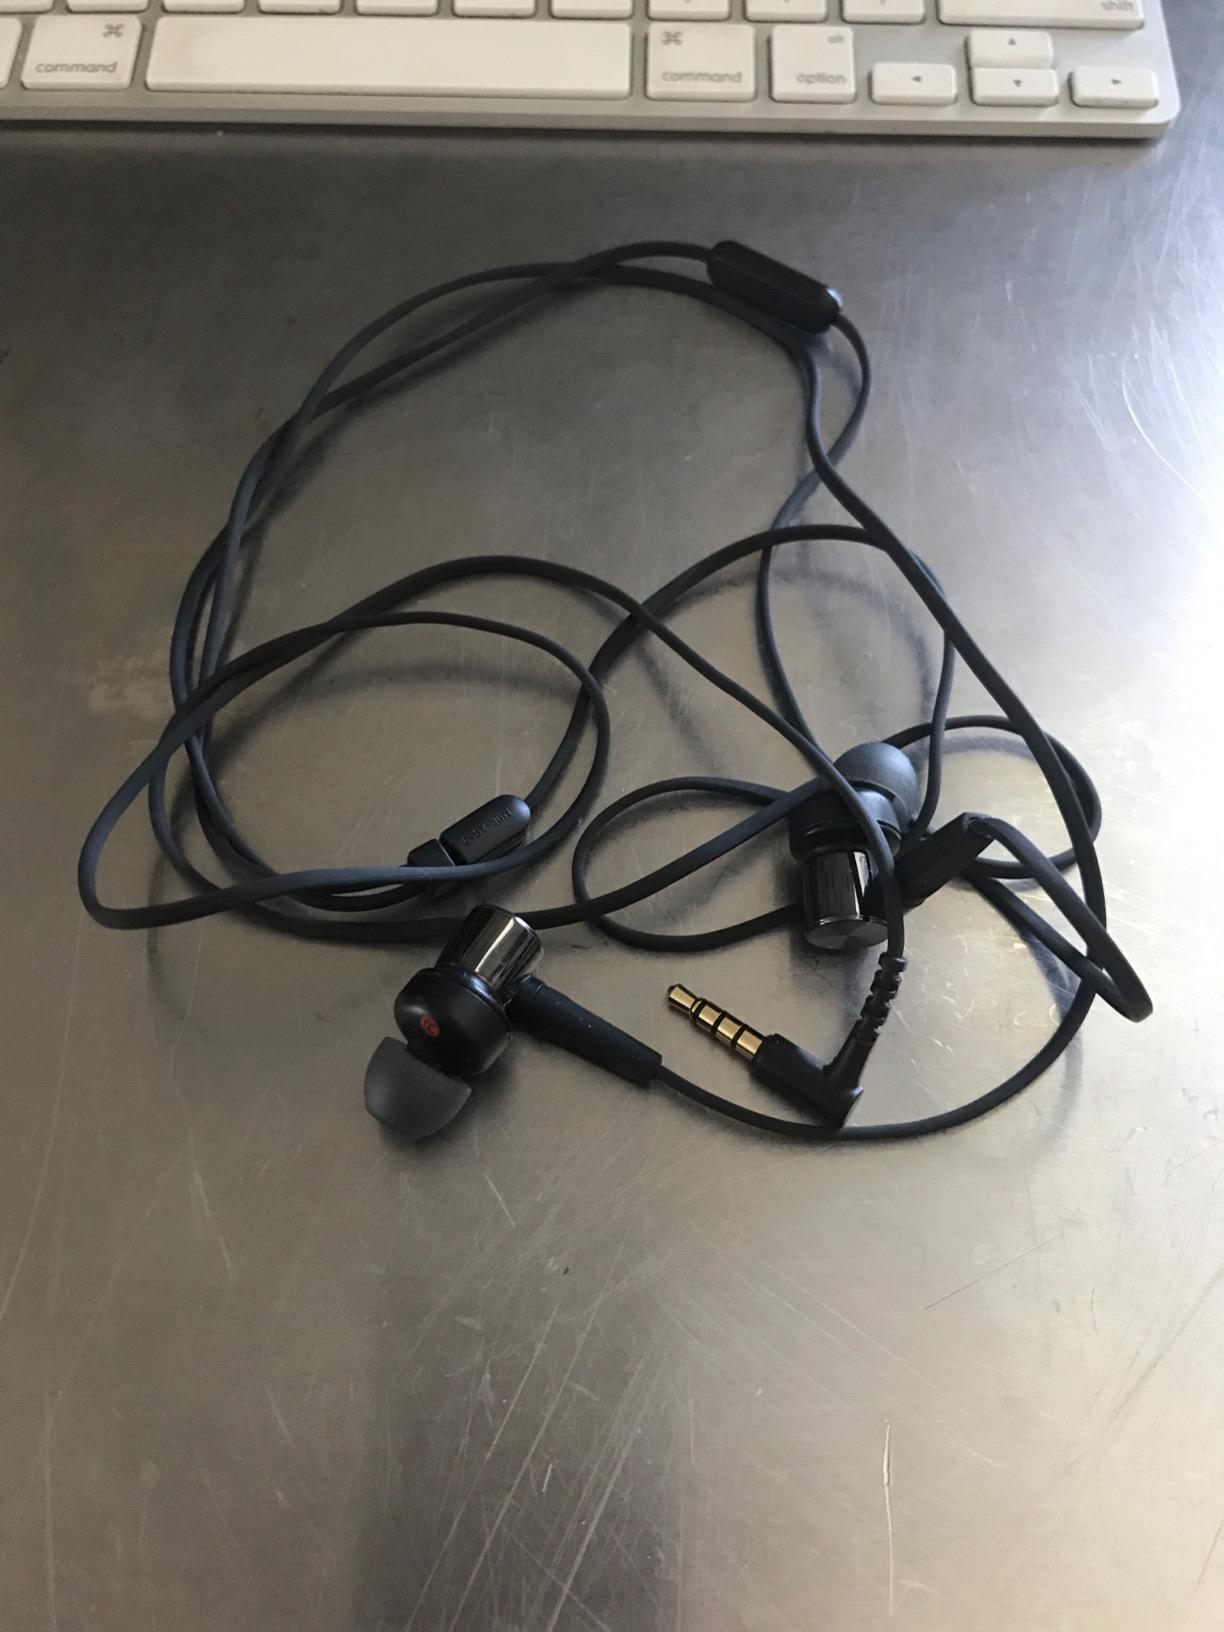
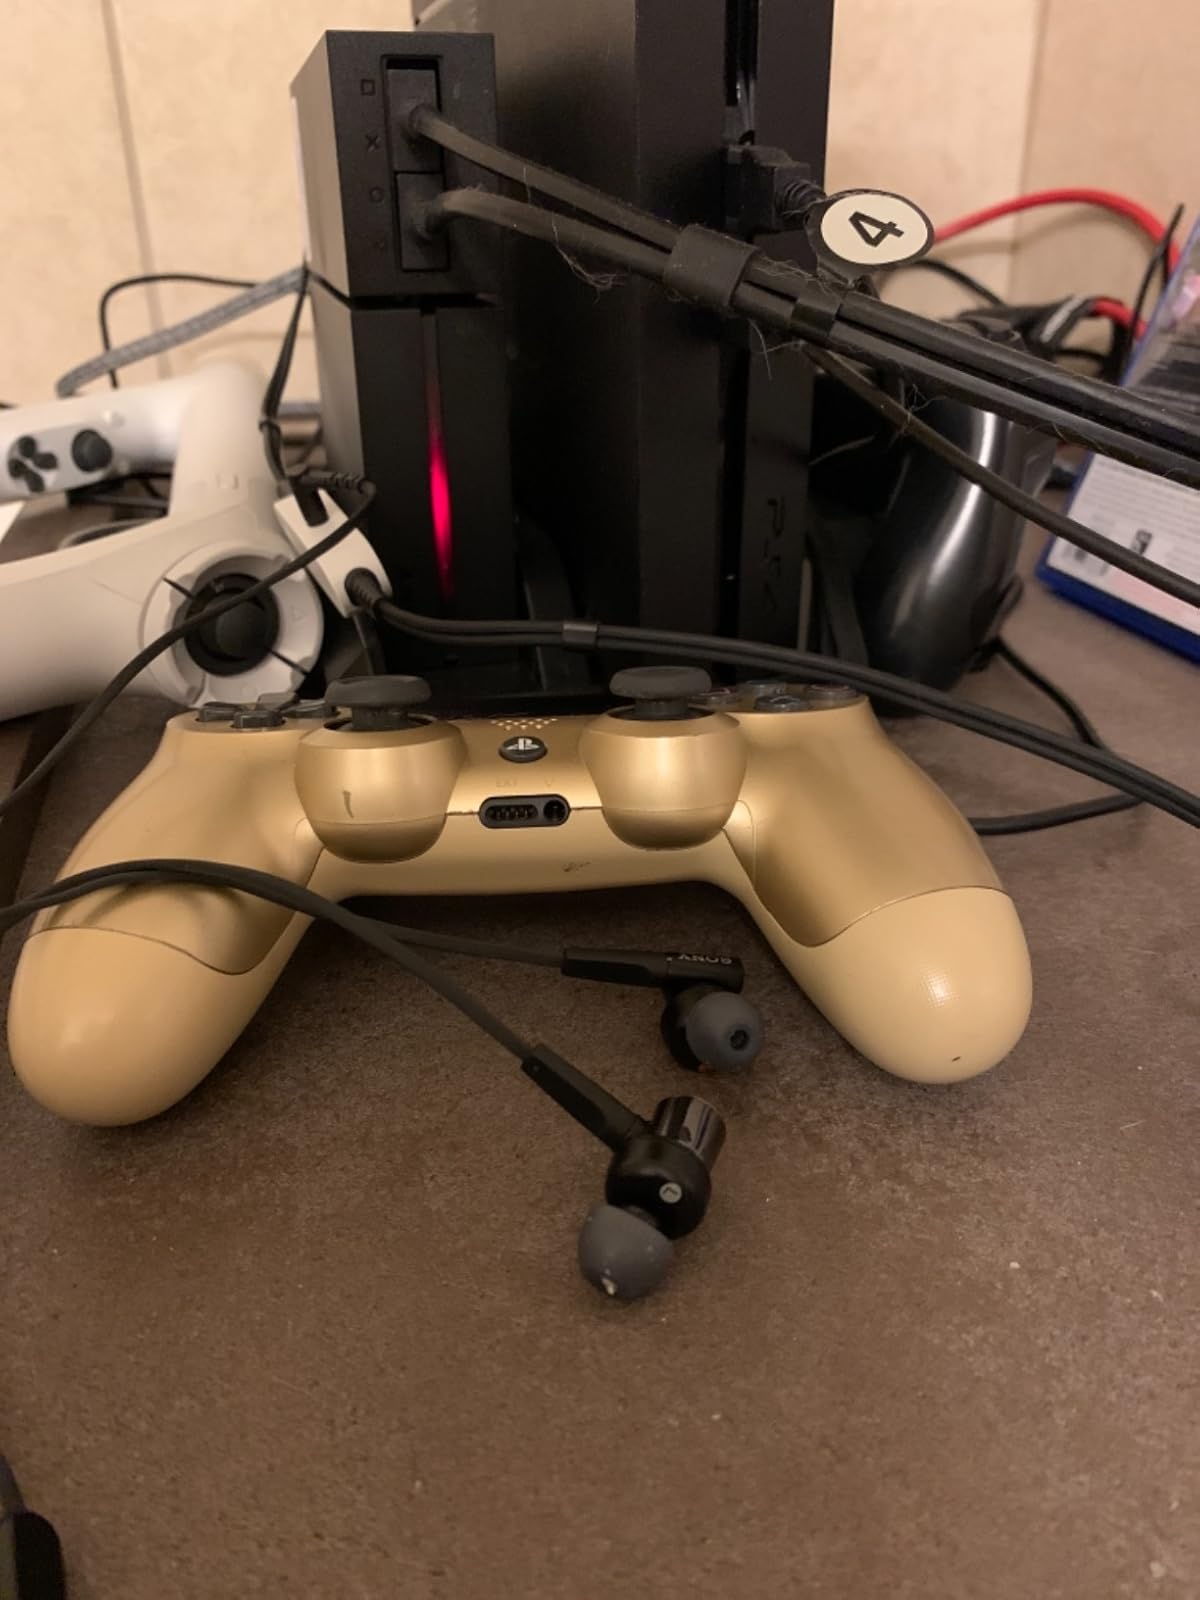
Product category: headphones
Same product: yes